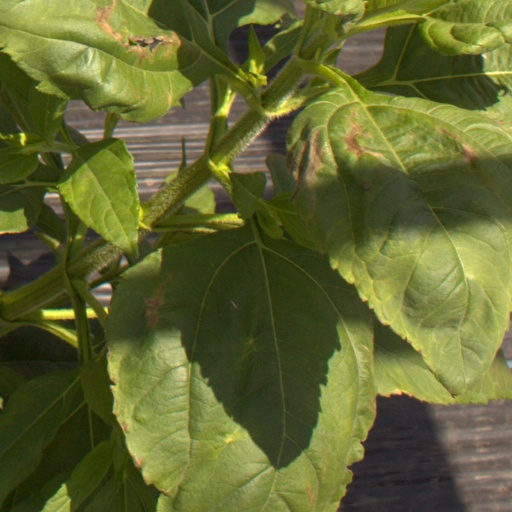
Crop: Jerusalem artichoke